Causes of schizophrenia

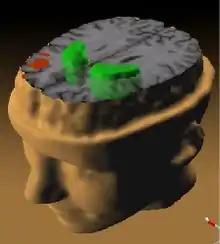
Data from a PET study suggests that the less the frontal lobes are activated (red) during a working memory task, the greater the increase in abnormal dopamine activity in the striatum (green), thought to be related to the neurocognitive deficits in schizophrenia.

PET scan findings in people with schizophrenia indicate cerebral blood flow decreases in the left parahippocampal region. A reduced ability to metabolize glucose in the thalamus and frontal cortex is also shown. PET scans show developmental abnormality in the medial part of the left temporal lobe, and the limbic, and frontal systems. PET scans show that thought disorders stem from increased blood flow in the frontal and temporal regions while delusions and hallucinations were associated with reduced flow in the cingulate, left frontal, and temporal areas. PET scans carried out during active auditory hallucinations revealed increased blood flow in the thalamus, left hippocampus, right striatum, parahippocampus, orbitofrontal, and cingulate areas.